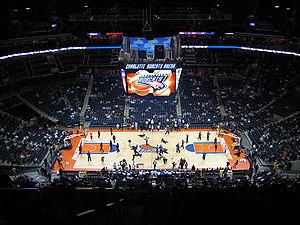
Charlotte est la plus grande ville de l'État de Caroline du Nord, aux États-Unis. Selon les estimations du Bureau du recensement des États-Unis, la commune compte 809 958 habitants en 2014, au sein d'une agglomération de 2 380 314 habitants. La ville est située à 350 km au nord de Savannah, à 364 km à l'est-nord-est d'Atlanta et à 530 km au sud-ouest de Washington.
Les playoffs NBA 2016 sont les séries éliminatoires de la saison NBA 2015-2016. Ils débutent le samedi 16 avril 2016. Les finales gagnées par les Cavaliers de Cleveland face au Warriors de Golden State furent longues car les Cavs menés 3-1 dans la série revinrent à 3-3 puis ils gagnèrent le septième et dernier match 93-89 à l'Oracle Arena.
Le Spectrum Center est une salle omnisports située dans le quartier de Uptown au cœur de la ville de Charlotte en Caroline du Nord. Elle est principalement utilisée pour les matchs de basket-ball et de hockey sur glace ainsi que pour les concerts.